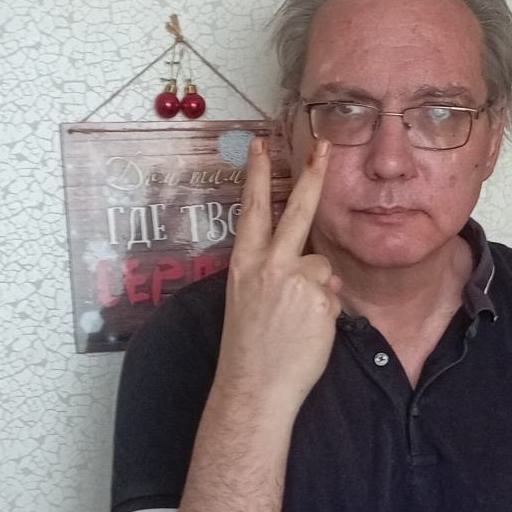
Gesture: peace_inverted